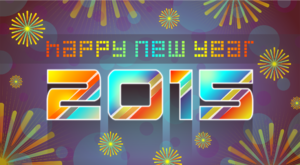
Nouvel an 2015